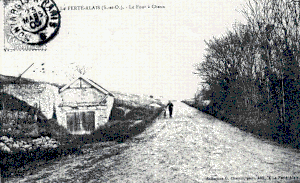
Four à chaux de la Ferté-Alais en 1905
Cet article répertorie les fours à chaux en France, classés par région, puis par département, puis par ordre alphabétique des communes.